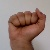
The image shows a hand gesture representing the letter 'A' in Indian Sign Language.